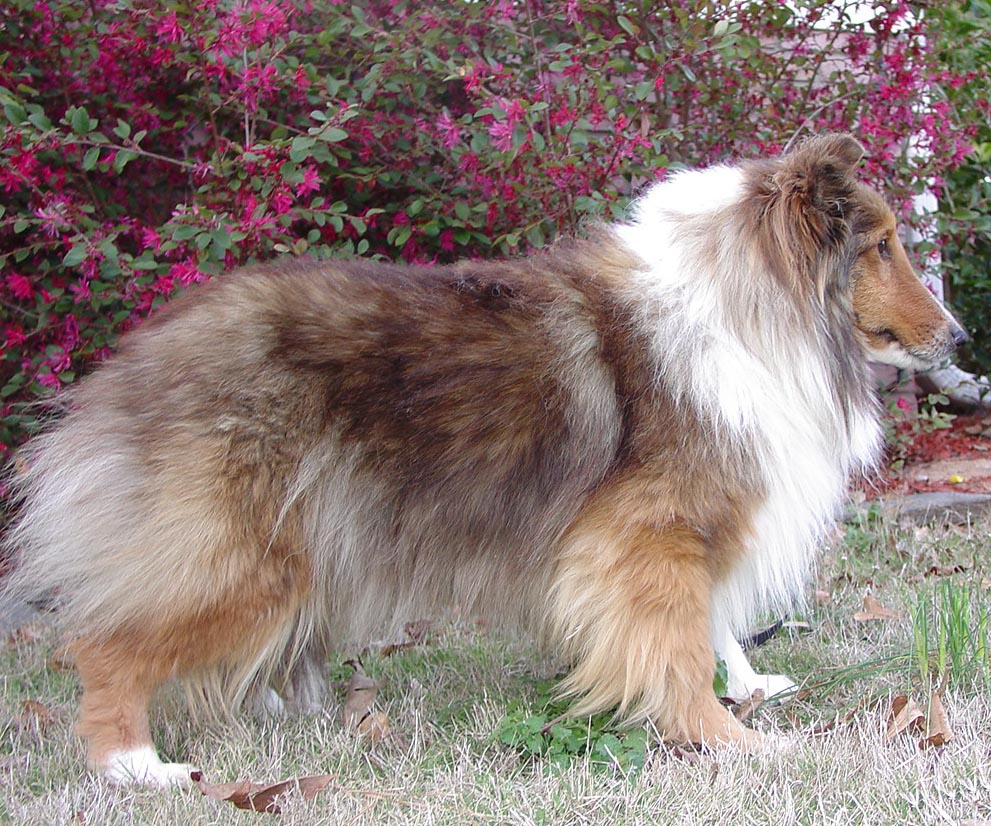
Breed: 274-n000110-Shetland_sheepdog